Honda Fit (second generation)

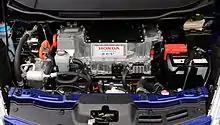
Electrical engine of Honda Fit EV

The Fit Shuttle is a compact station wagon derived from the second generation Fit and is available in Japan's domestic market. The Shuttle is also a successor to the station wagon variant of first generation Fit, sold as the Airwave. The car leverages the efficient packaging of Fit and Fit hybrid.